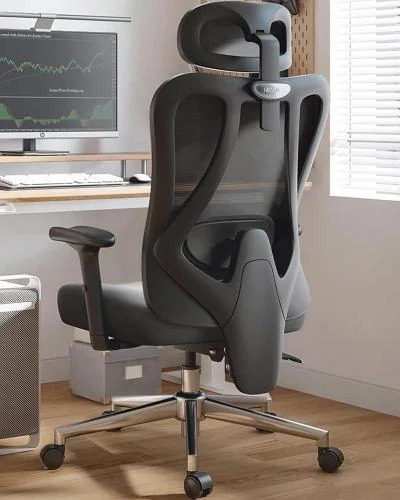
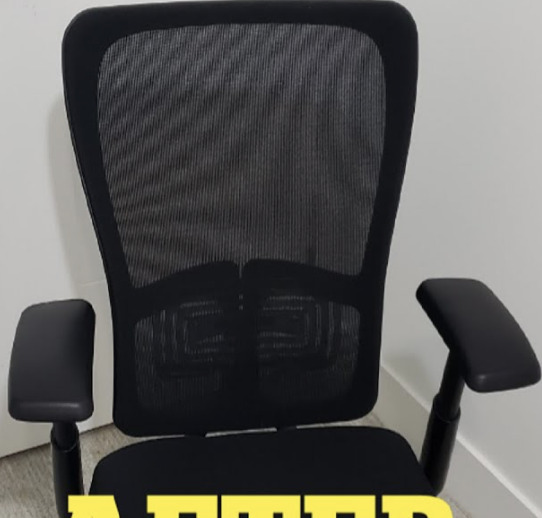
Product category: items_chair
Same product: no